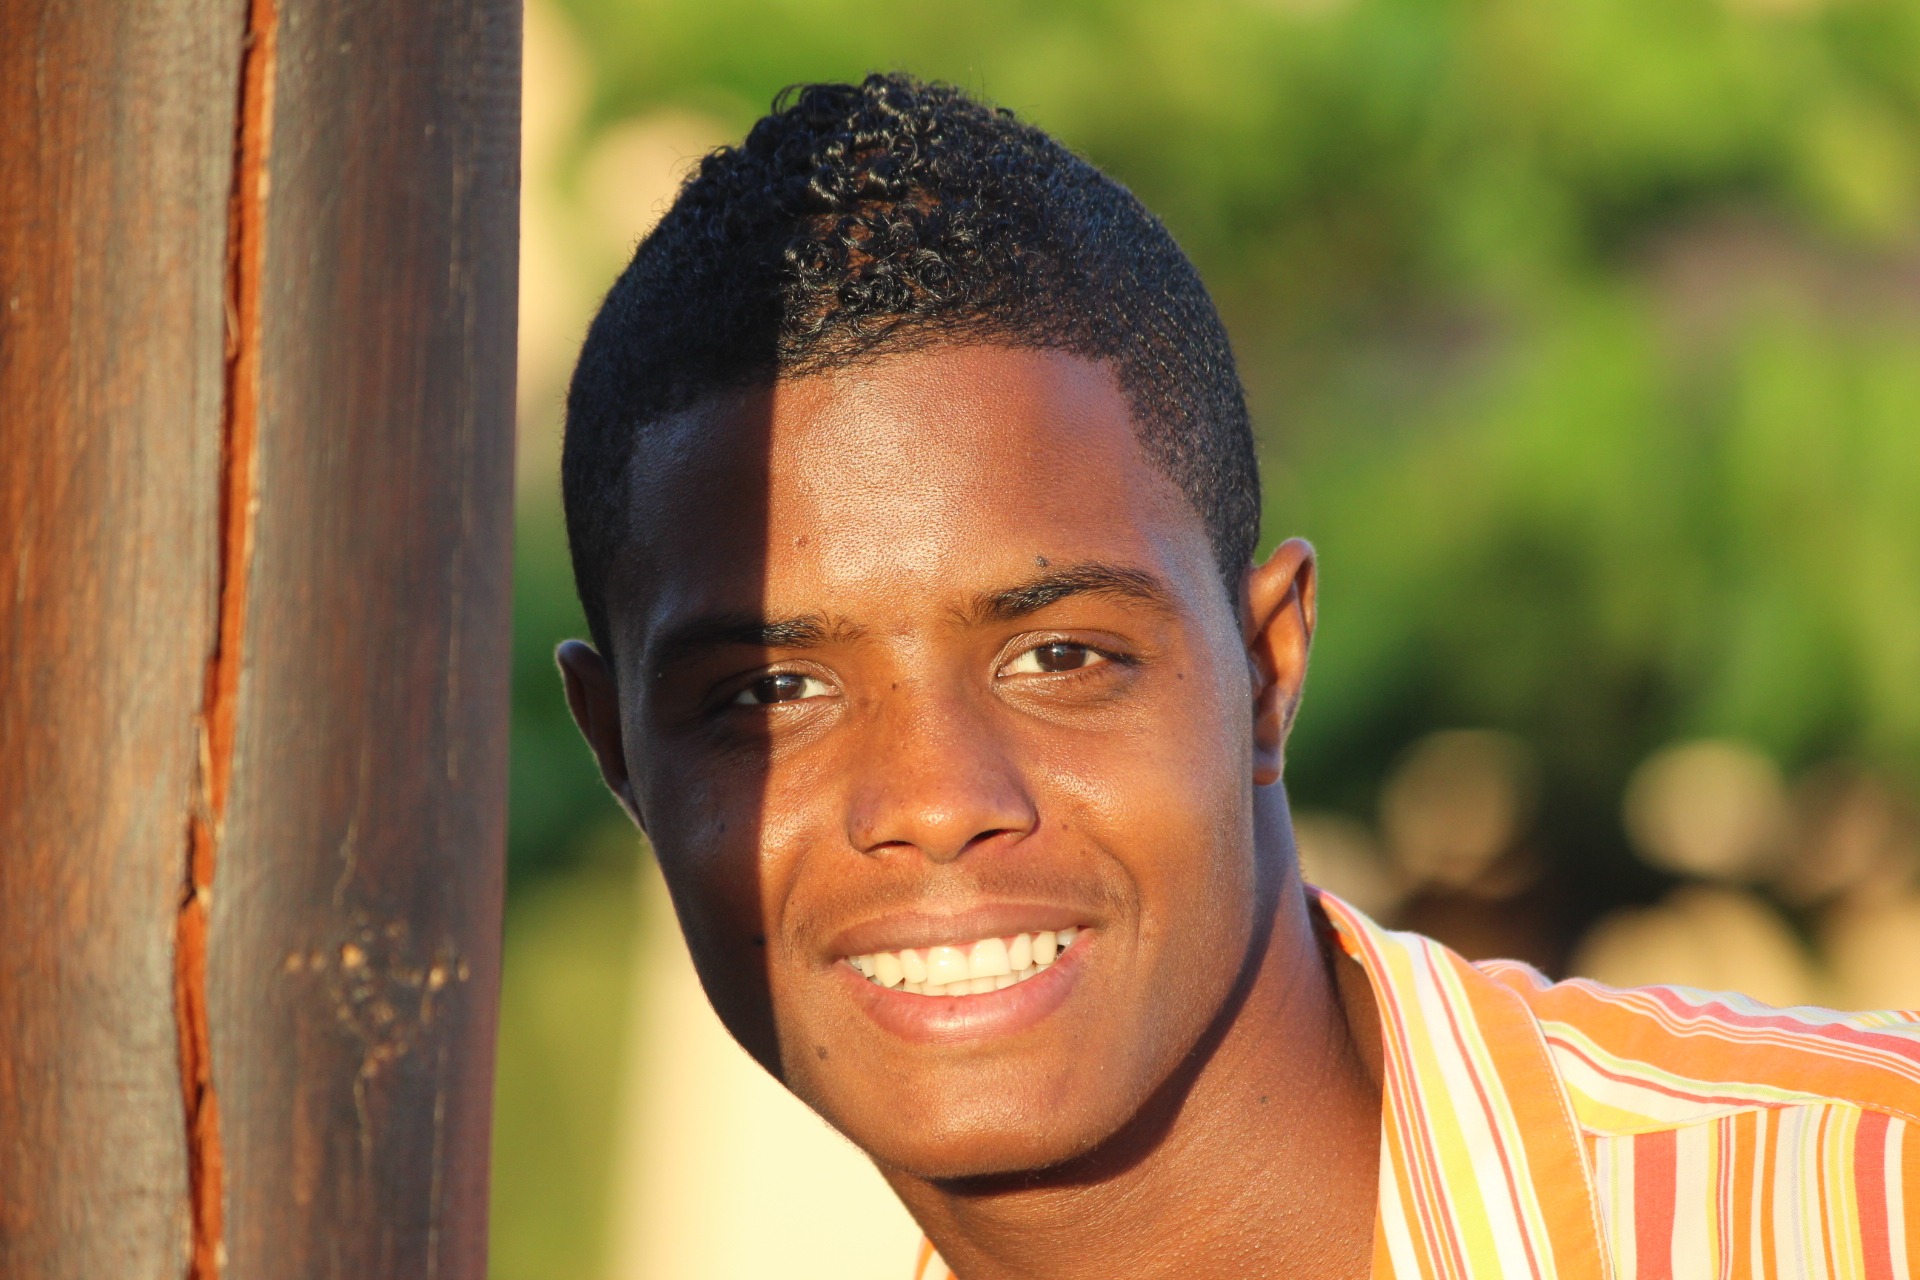
man, person, people, woman, hair, sunset, photography, male, portrait, young, child, facial expression, hairstyle, smile, son, close up, face, nose, temple, eye, head, skin, beauty, laughter, emotion, portrait photography